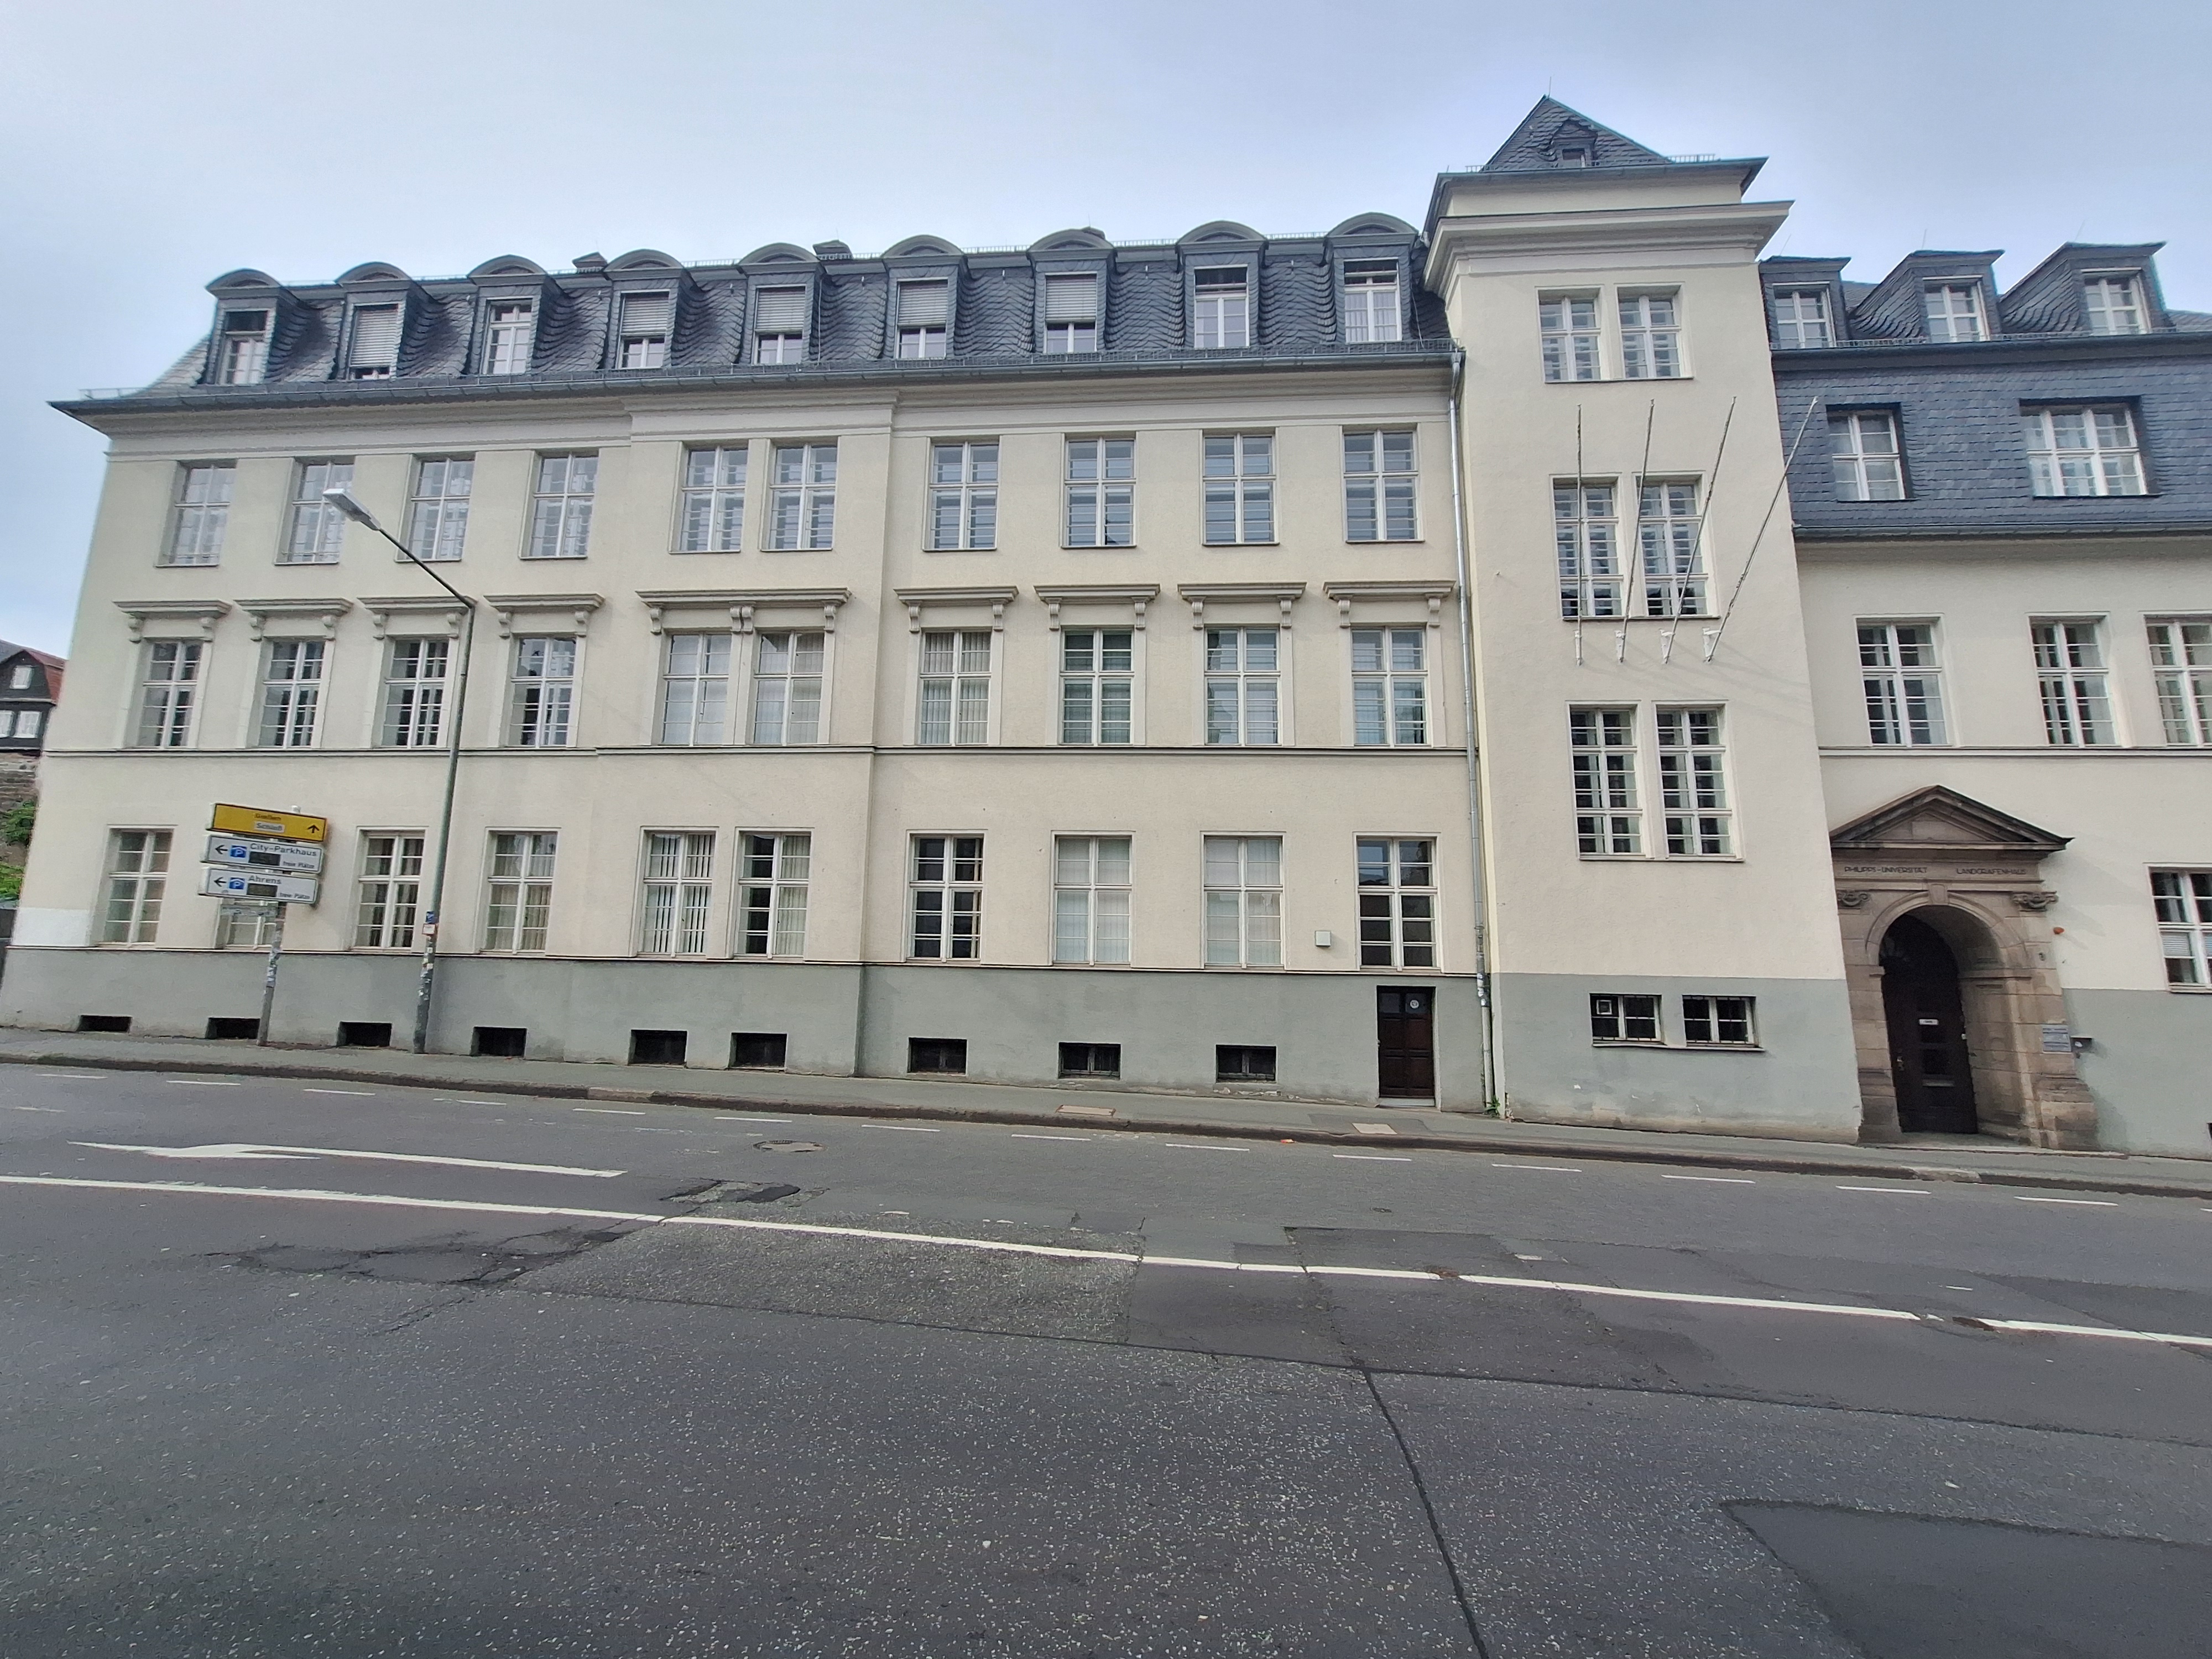
Building: Universitätsstraße 7